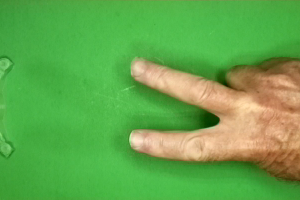
Label: scissors